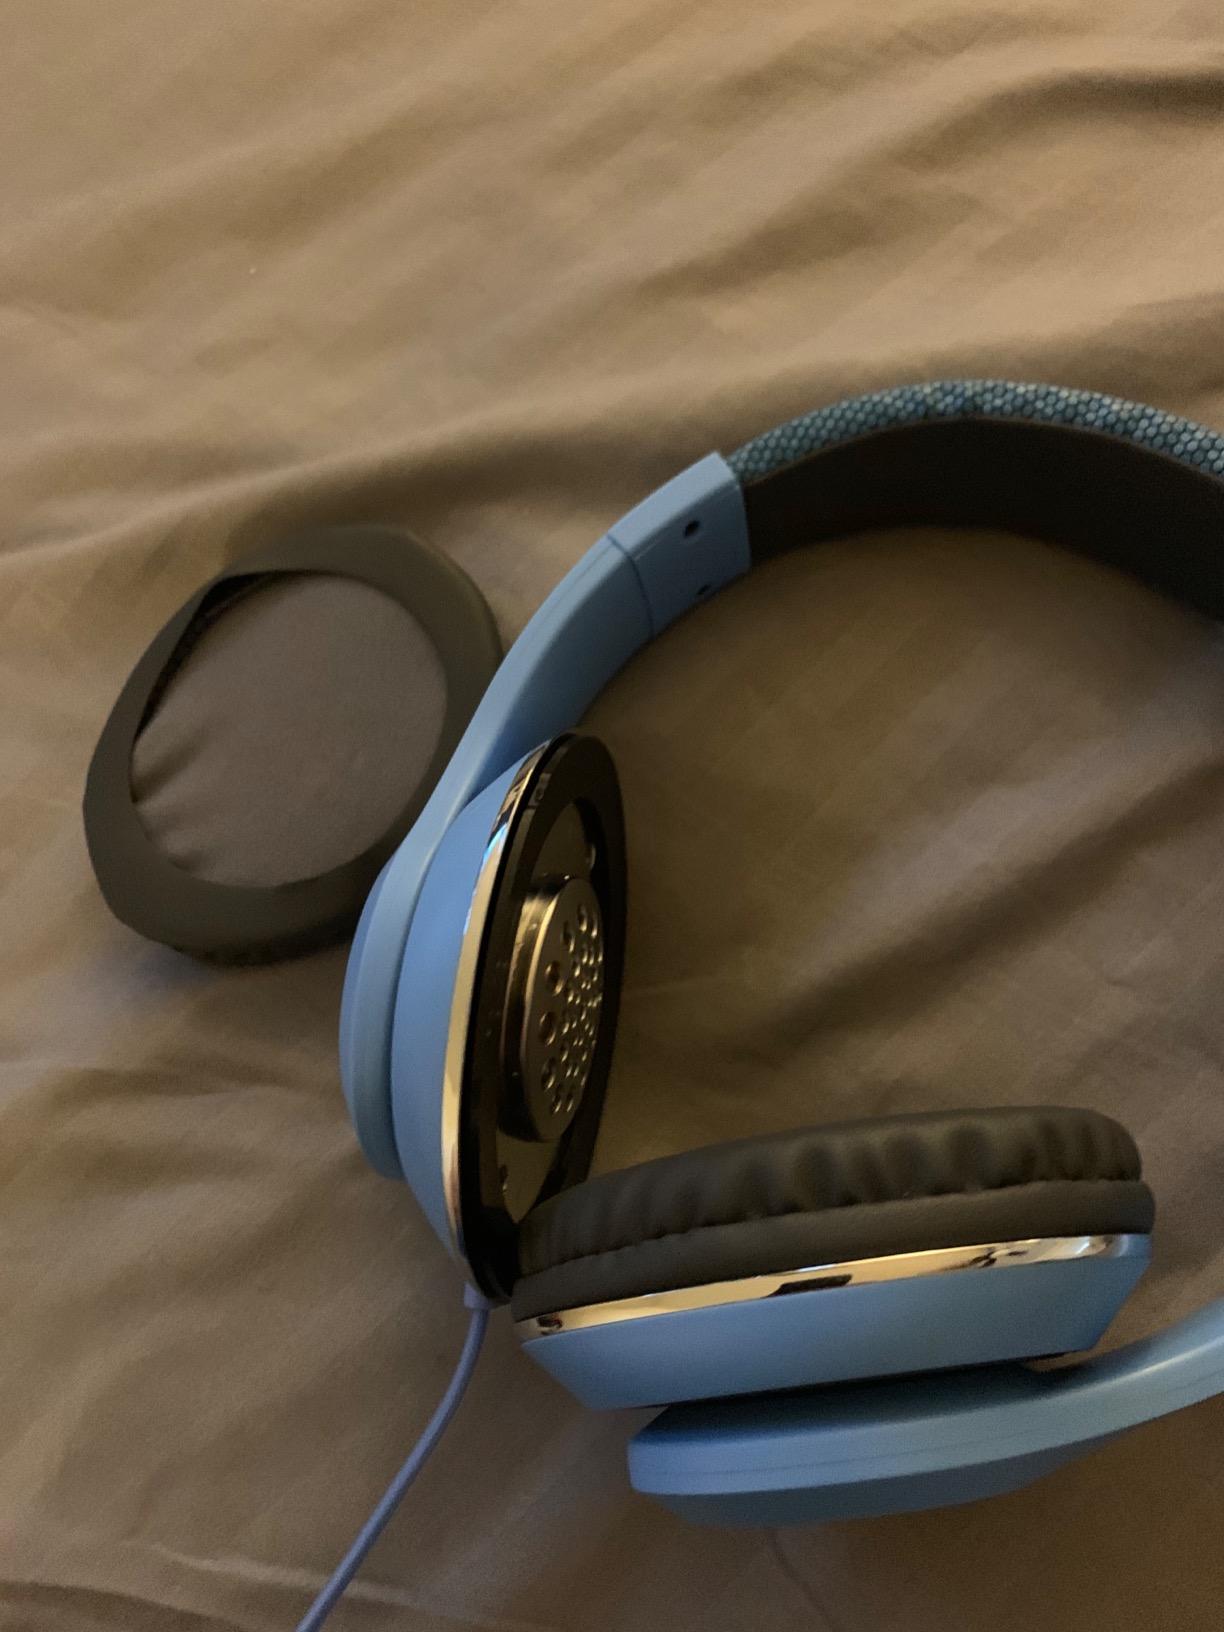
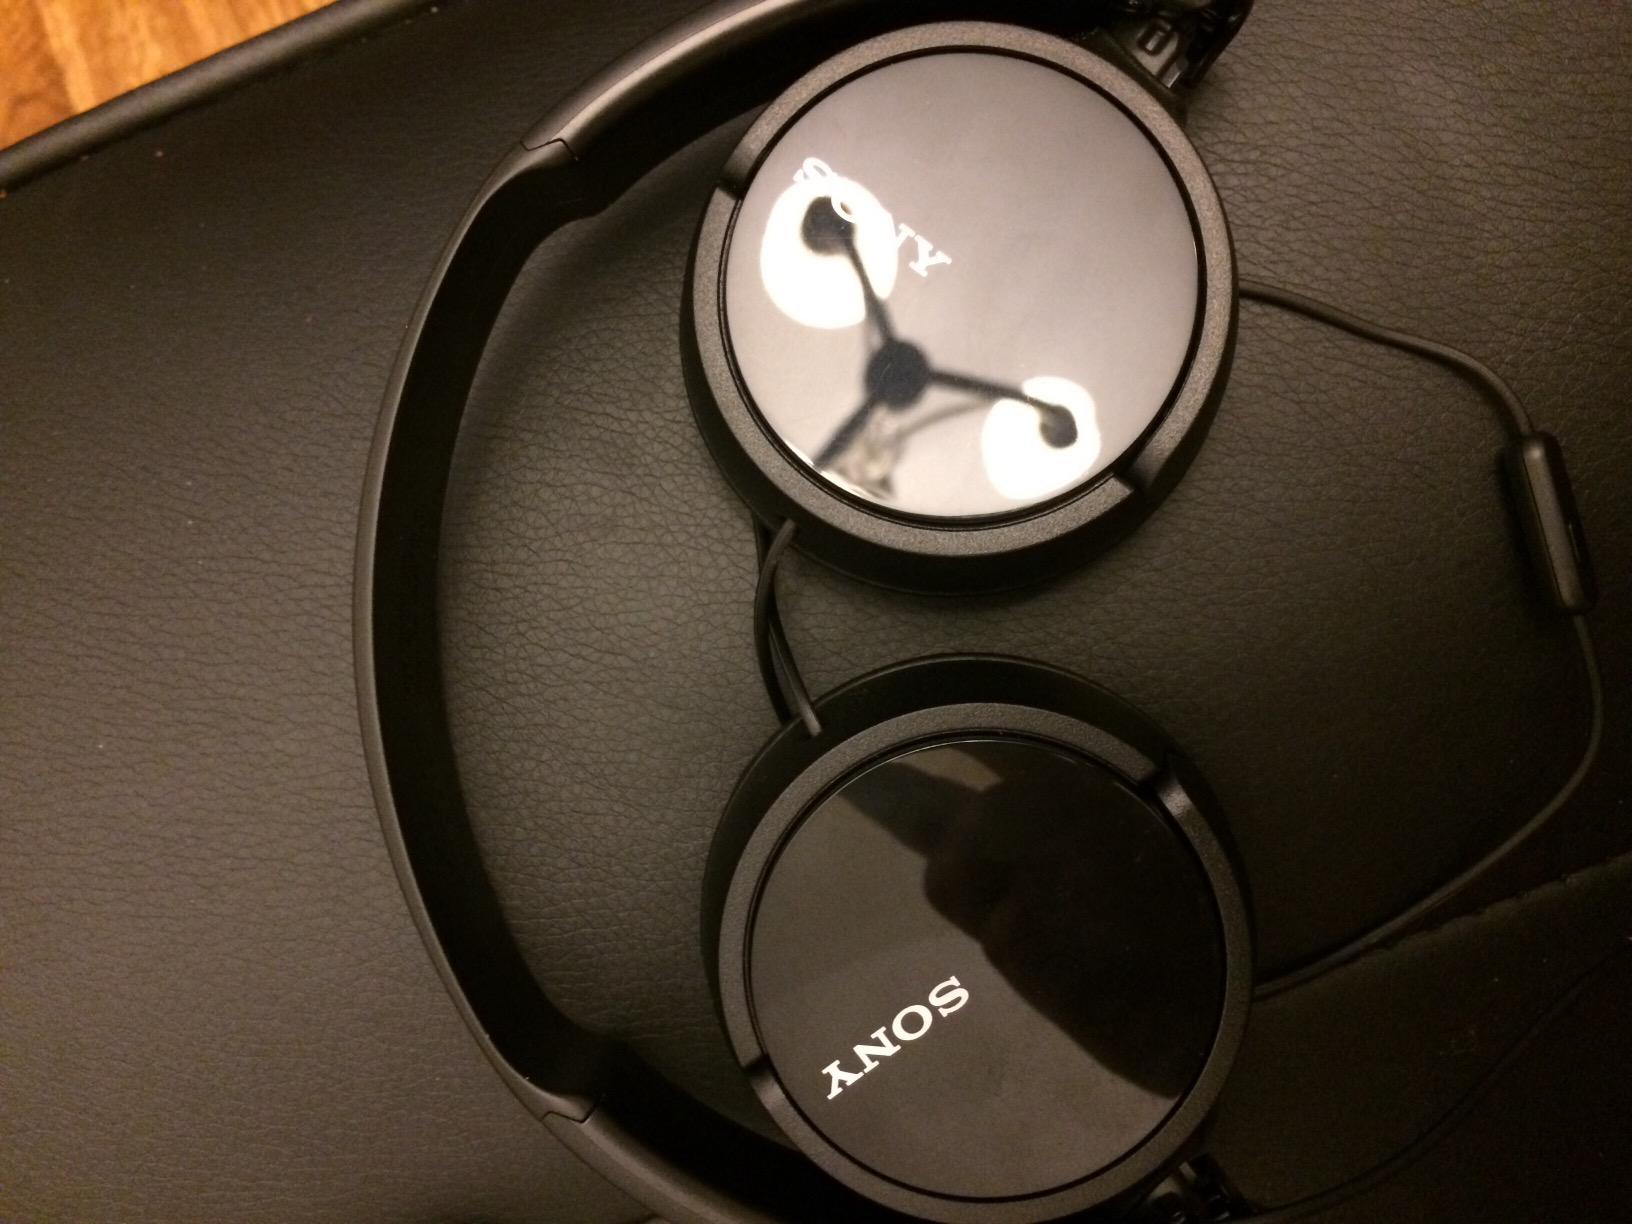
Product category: headphones
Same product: no